Kausalya (actress)

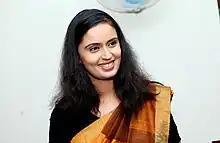

Kavitha (born: 30 December 1979), commonly known as Kausalya (in Tamil, Telugu and Kannada film industries) or Nandini (in Malayalam film industry), is an Indian actress and model, who has starred mainly in South Indian cinema. After starting her career in leading roles, she has since gone on to portray supporting roles.